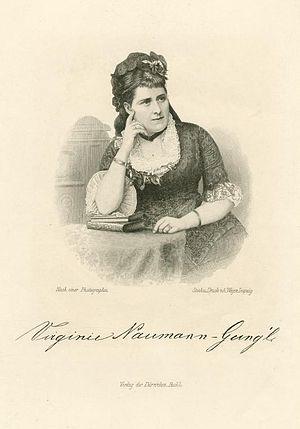
Joseph Gungl, en allemand Josef Gung’l, né le 1ᵉʳ décembre 1809 à Zsámbék et mort le 1ᵉʳ février 1889 à Weimar, est un compositeur et chef d'orchestre autrichien.
Virginia Gungl est une soprano allemande d'origine hongroise, prima donna sur les scènes de Munich et de Francfort. Sa voix atteint plus de deux octaves.